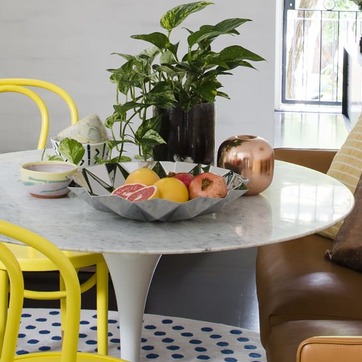
Material: food